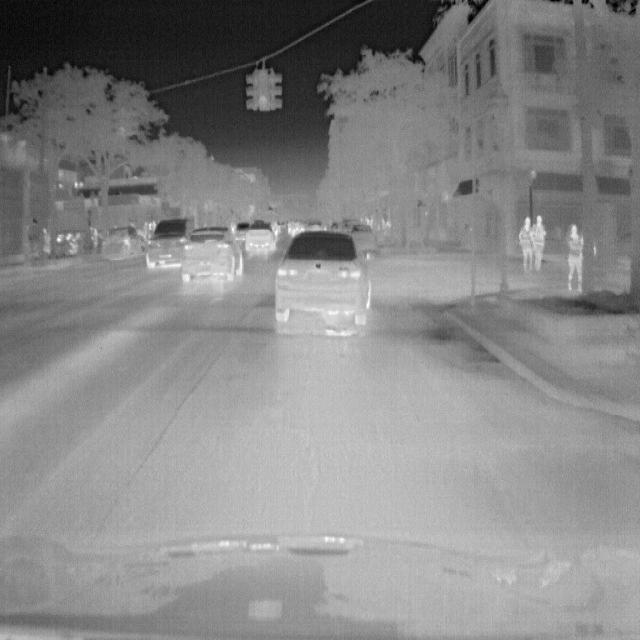
Detected objects:
label: person
label: person
label: person